Tornadoes of 1965

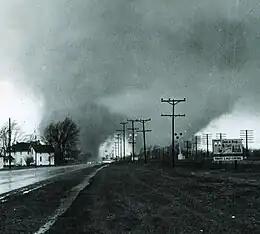
Picture of the "double tornado" that hit the Midway Trailer Park in Indiana, killing 14.

An extremely destructive and deadly outbreak of 55 tornadoes caused major damage from the Southern Plains to the Midwest. The main outbreak was the Palm Sunday tornado outbreak, which started in the afternoon of April 11 and continued through the overnight hours of April 12. The second-biggest tornado outbreak on record at the time, this deadly series of 48 twisters inflicted a swath of destruction from Cedar County, Iowa, to Cuyahoga County, Ohio, and a swath from Kent County, Michigan, to Montgomery County, Indiana. The outbreak lasted 16 hours and 35 minutes and is among the most intense outbreaks, in terms of number, strength, width, path, and length of tornadoes, ever recorded, including at least four "double/twin funnel" tornadoes. In addition, 18 tornadoes were rated F4, the second-largest number of violent twisters in one outbreak, second only to the 1974 Super Outbreak. At one point, all nine counties in the northern Indiana office's jurisdiction were under a tornado warning, marking the first occurrence of a "blanket tornado warning" in the U.S. Weather Bureau's history. However, as was the case in many other areas heavily affected, the outbreak began on Palm Sunday, an important holy day for most Christians, and many people were attending church services, which may explain why some tornado warnings were never received. As a result, 266 people were killed and 3,662 injured with 1,795 of them in Indiana alone. It was also the deadliest tornado outbreak in Indiana history, with 137 people killed.